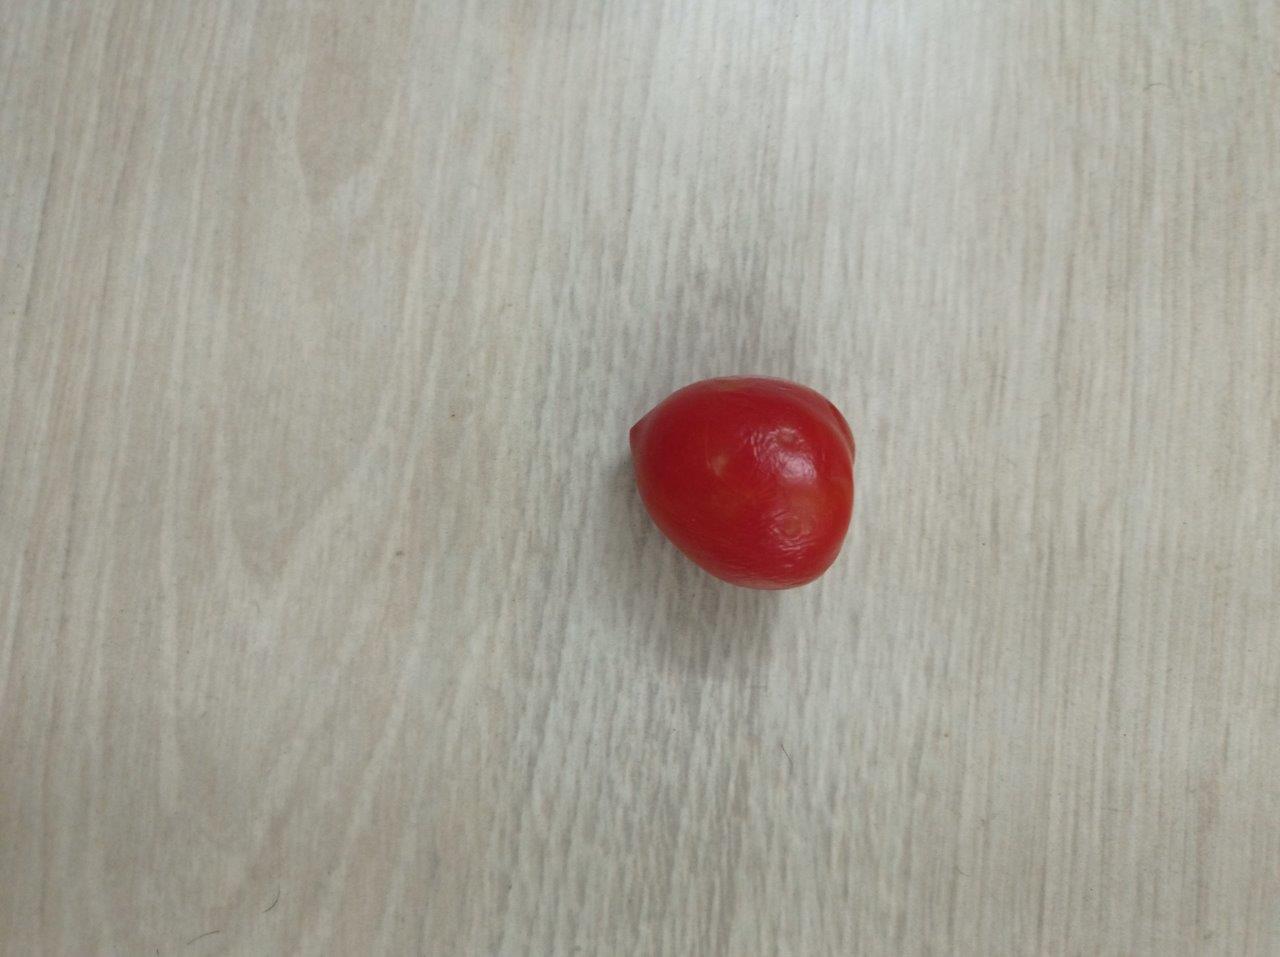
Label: Fresh